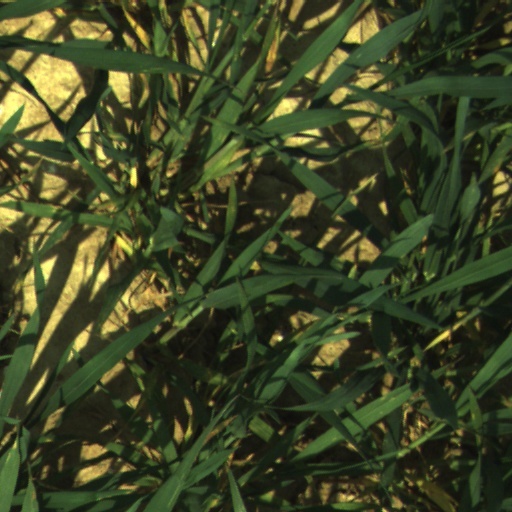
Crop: wheat